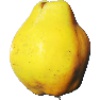
Label: quince